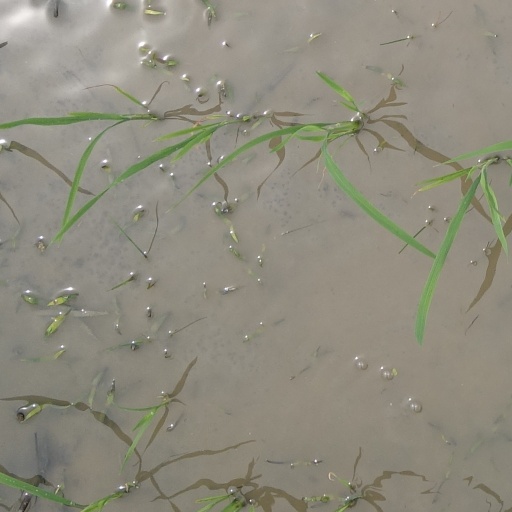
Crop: rice